Lovers and Other Strangers

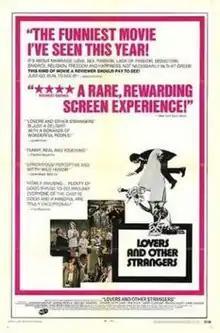
Theatrical release poster

Lovers and Other Strangers is a 1970 American romantic comedy film directed by Cy Howard, adapted from the 1968 Broadway play by Renée Taylor and Joseph Bologna. The cast includes Richard S. Castellano, Gig Young, Cloris Leachman, Anne Jackson, Bea Arthur, Bonnie Bedelia, Michael Brandon, Harry Guardino, Anne Meara, Bob Dishy, Marian Hailey, Joseph Hindy, and, in her film debut, Diane Keaton. Sylvester Stallone was an extra in this movie.